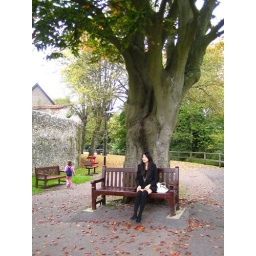
girl under the huge tree